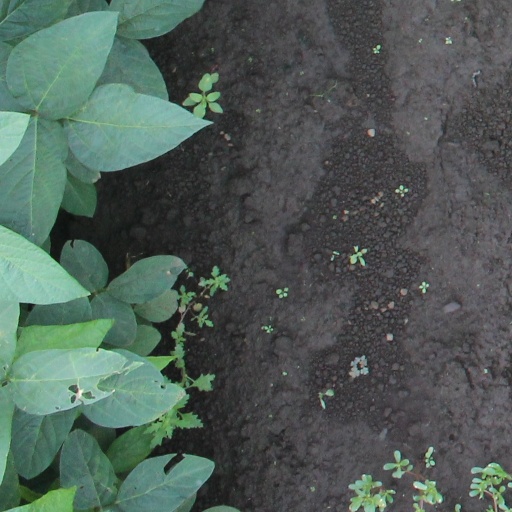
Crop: soybean